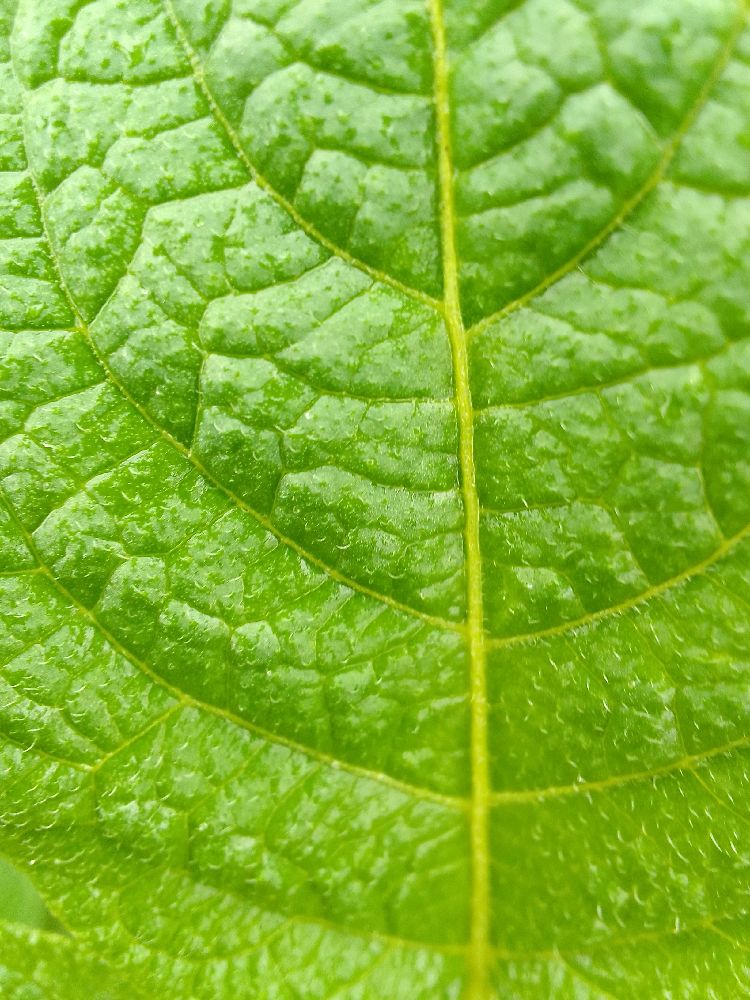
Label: Healthy